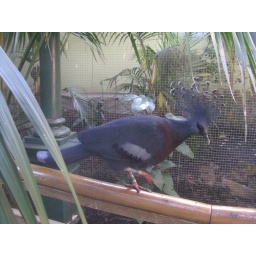
It came as a surprise to walk into the bird house and see this beauty flying around in the open.